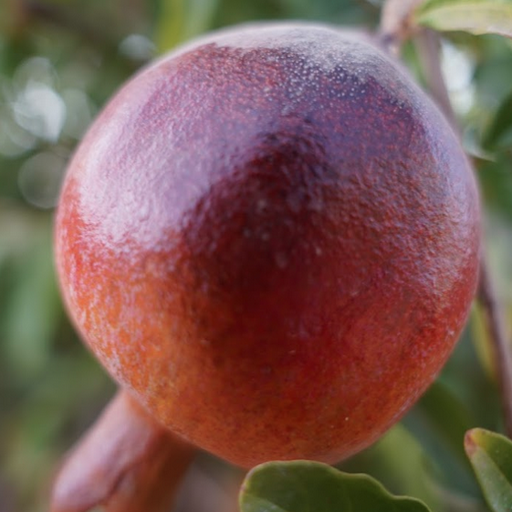
Label: Sunburn